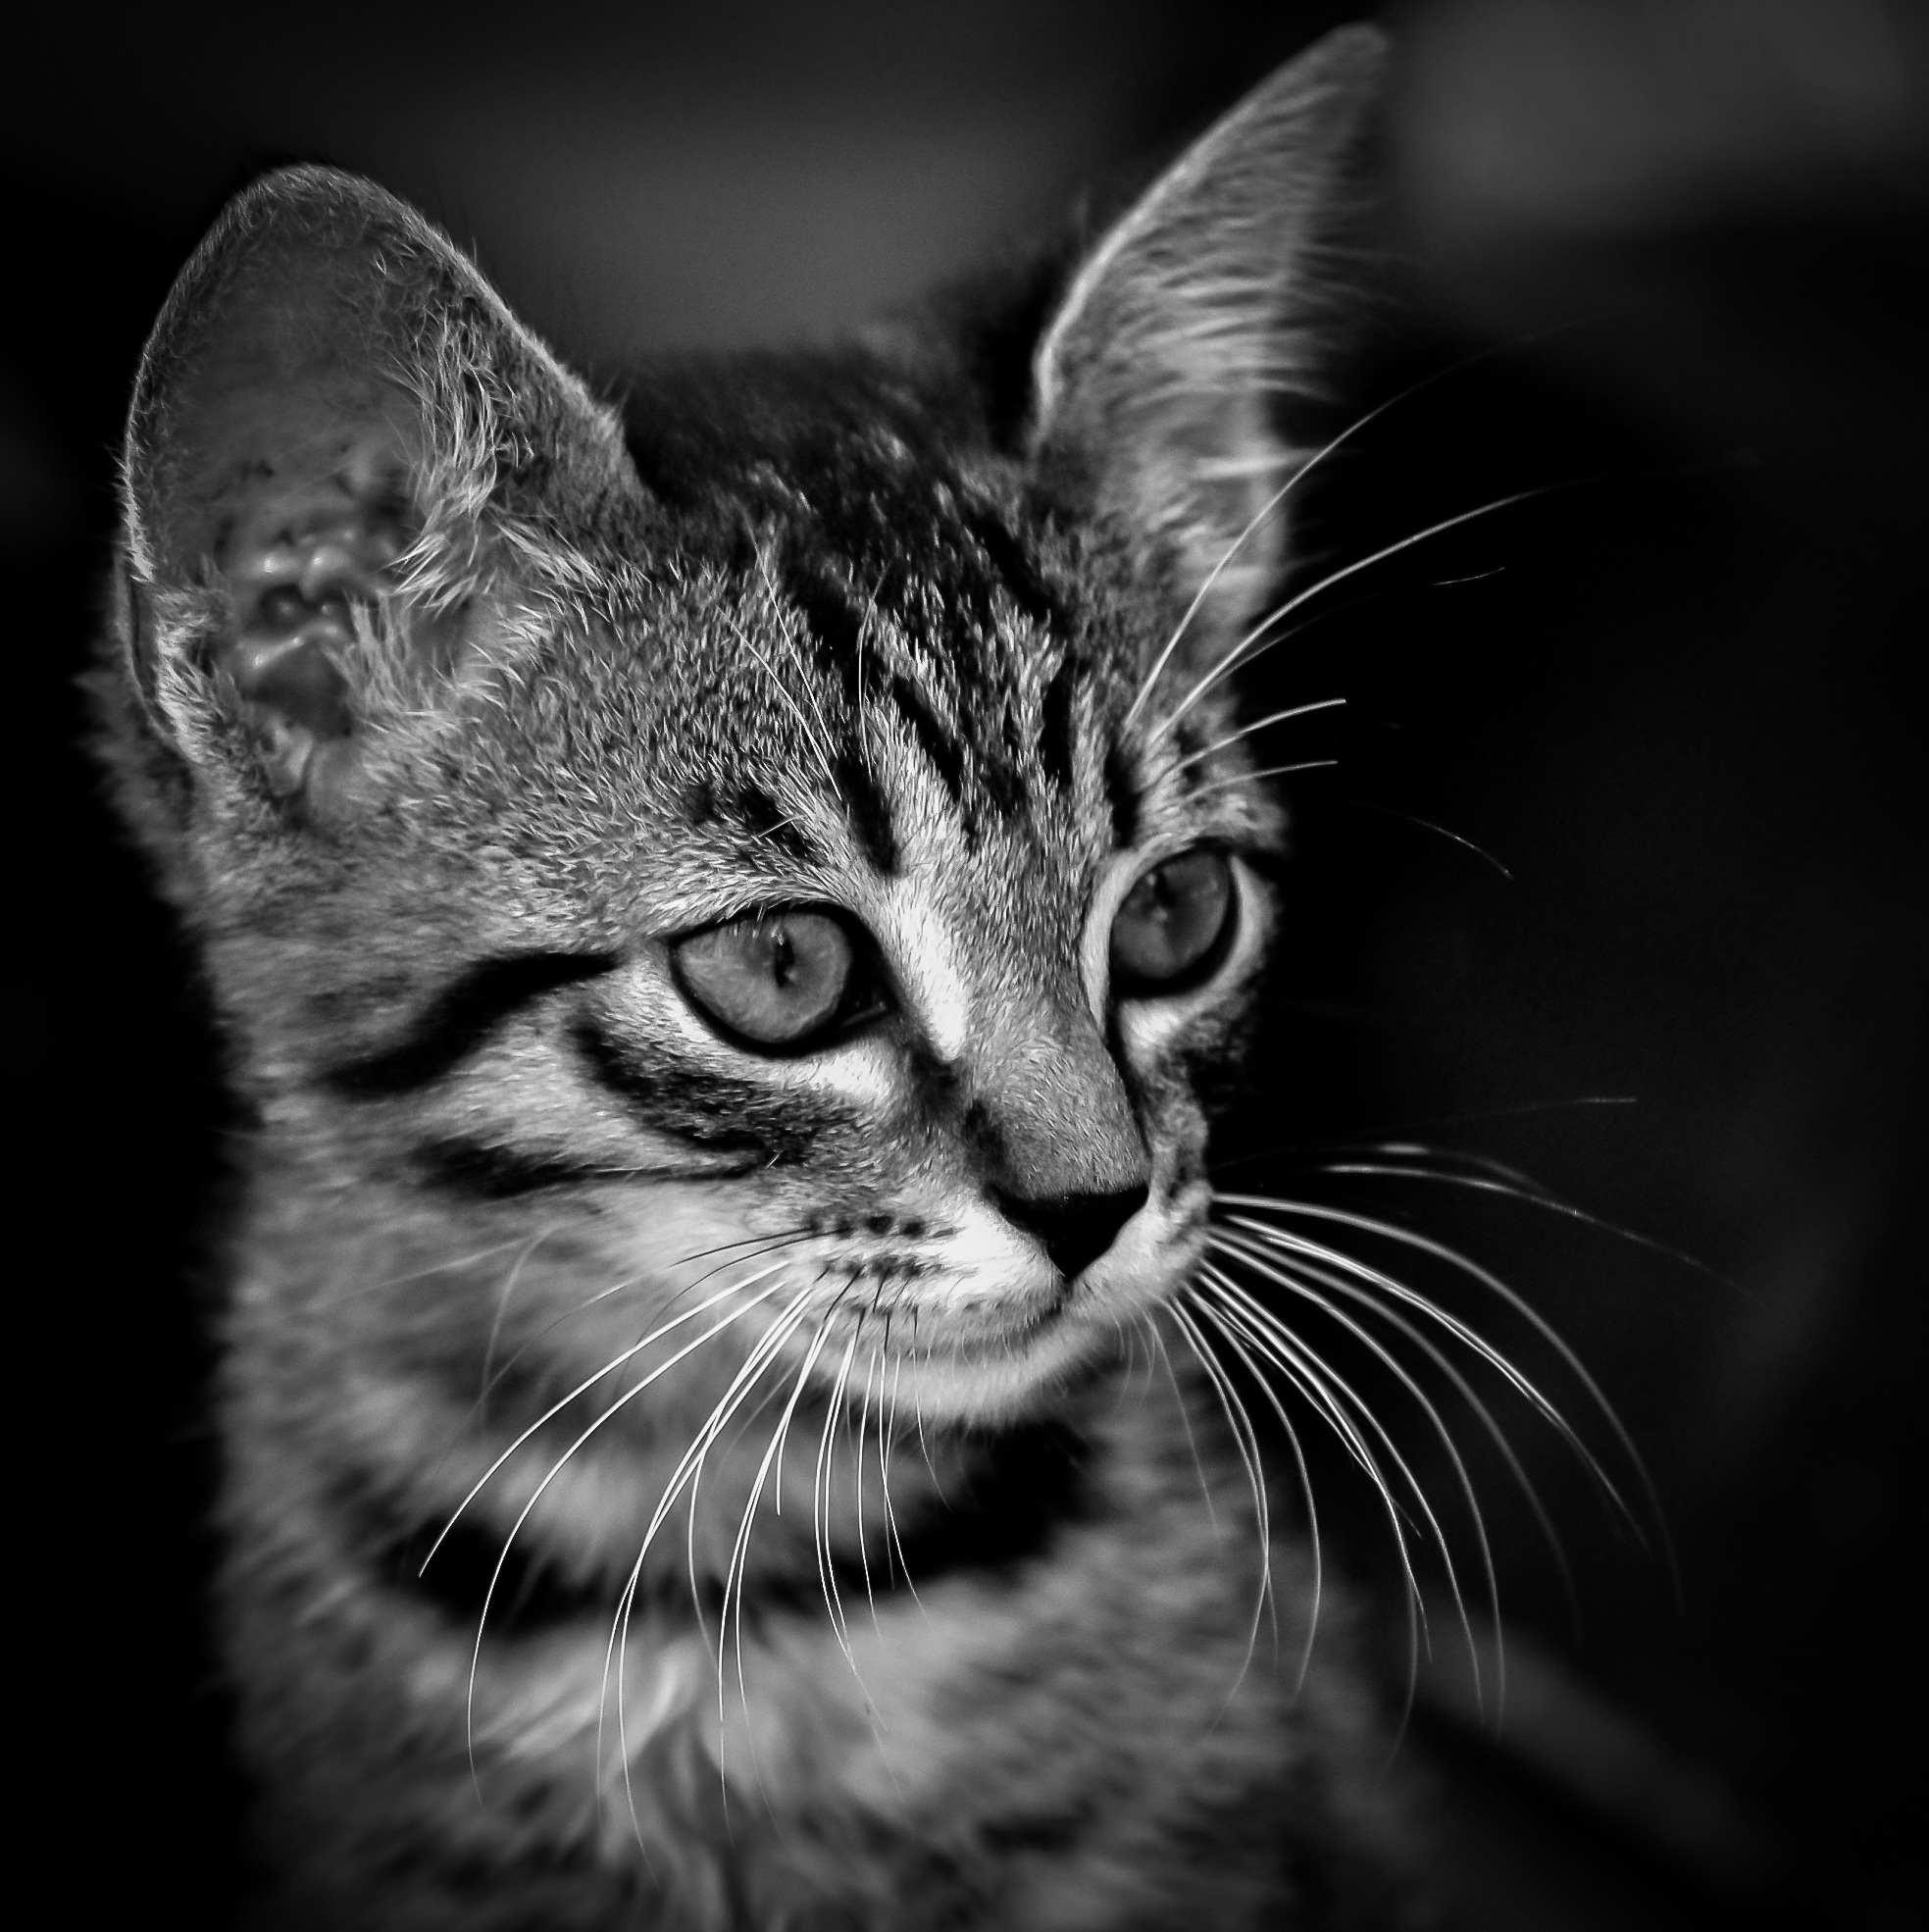
black and white, hair, white, photography, animal, cute, isolated, pet, young, kitten, cat, small, feline, mammal, black, monochrome, close up, nose, whiskers, kitty, snout, vertebrate, beautiful, domestic, adorable, tabby cat, european shorthair, monochrome photography, small to medium sized cats, cat like mammal, domestic short haired cat